Greater Mekong Subregion

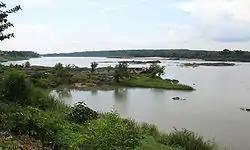
The Mekong River, Ubon Ratchathani Province, Thailand

The region has a diverse landscape including massifs, plateaus, and limestone karsts, lowlands, floodplains and deltas, forests (evergreen and semi-evergreen, deciduous, dipterocarp, mangroves, and swamp), and grasslands. Water environments include fast-flowing mountain streams and wetlands such as Tonlé Sap in Cambodia.